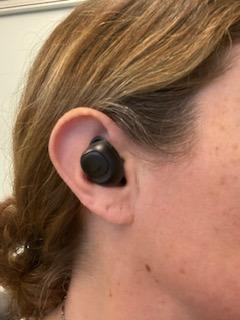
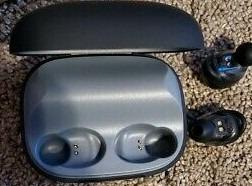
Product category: earbuds
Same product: yes